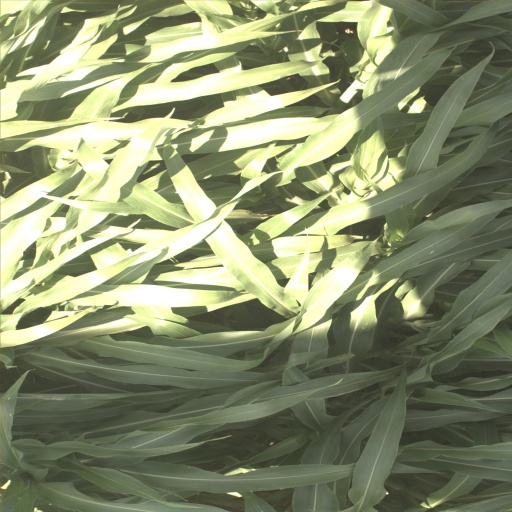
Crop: sorghum